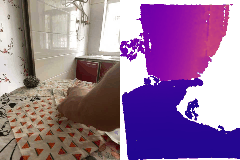
Label: donut